Bergstrand (crater)

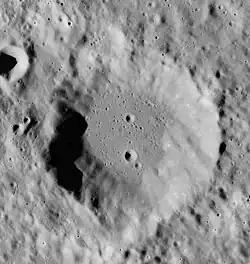
Apollo 17 image

Bergstrand is a lunar impact crater that lies on the far side of the Moon. It is located just to the southeast of the prominent crater Aitken, and northeast of the walled plain Vertregt.